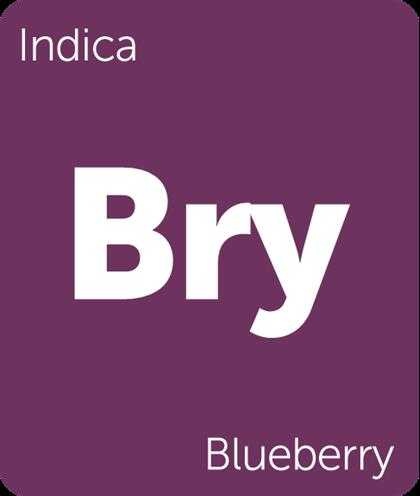
Label: Blueberry